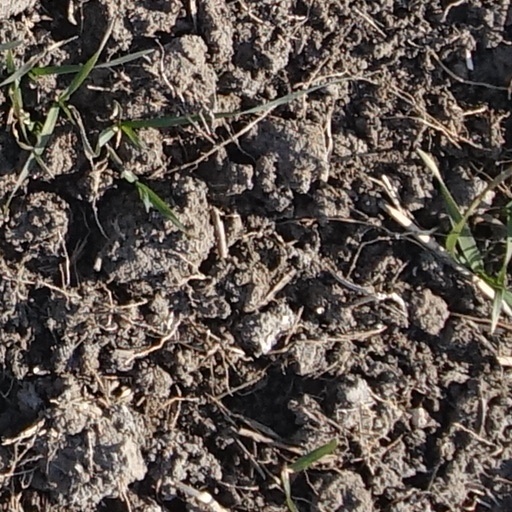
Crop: wheat